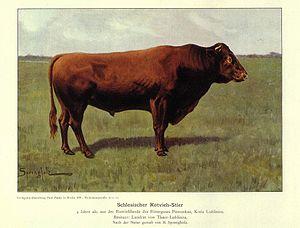
L'Allemagne, pays carrefour du nord de l'Europe, est un lieu de métissage bovin depuis très longtemps.